Killing of Michael Brown

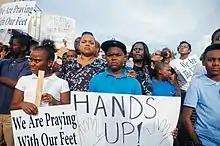
"Hands up!" sign displayed at a Ferguson protest

The cover of "The New Yorker"s , 2015, issue depicted Martin Luther King Jr. linking arms with Eric Garner and Wenjian Liu, and joined by Trayvon Martin and Brown.